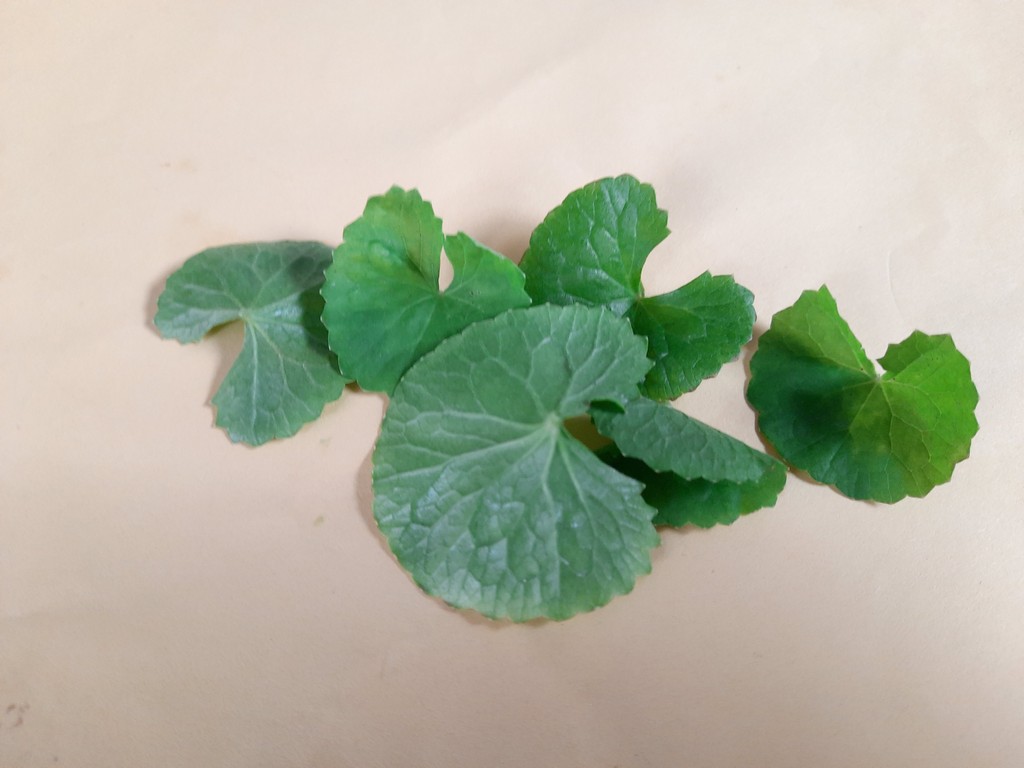
Label: Healthy